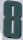
Number: 8